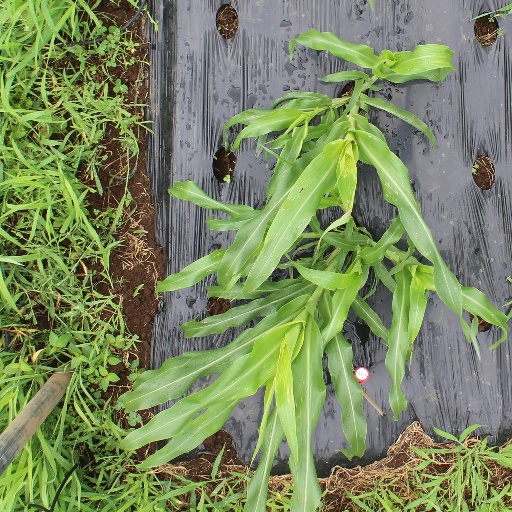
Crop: sorghum